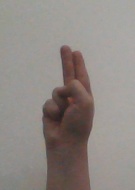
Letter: taa